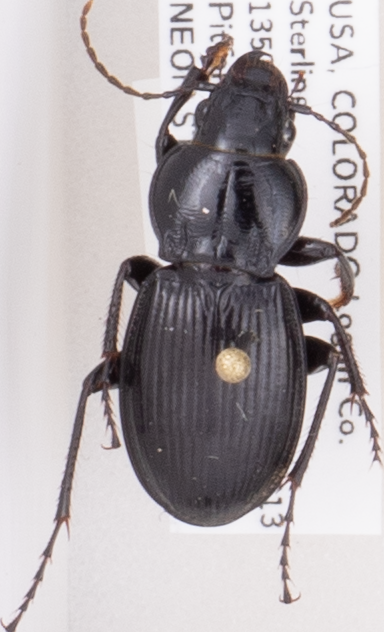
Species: Cyclotrachelus torvus
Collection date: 2019-07-24
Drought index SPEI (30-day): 0.63
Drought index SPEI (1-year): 1.01
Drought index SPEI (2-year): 0.8